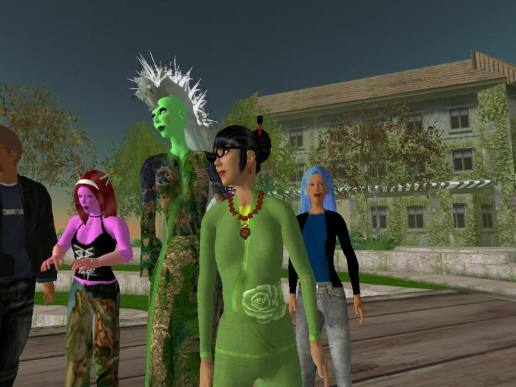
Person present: No